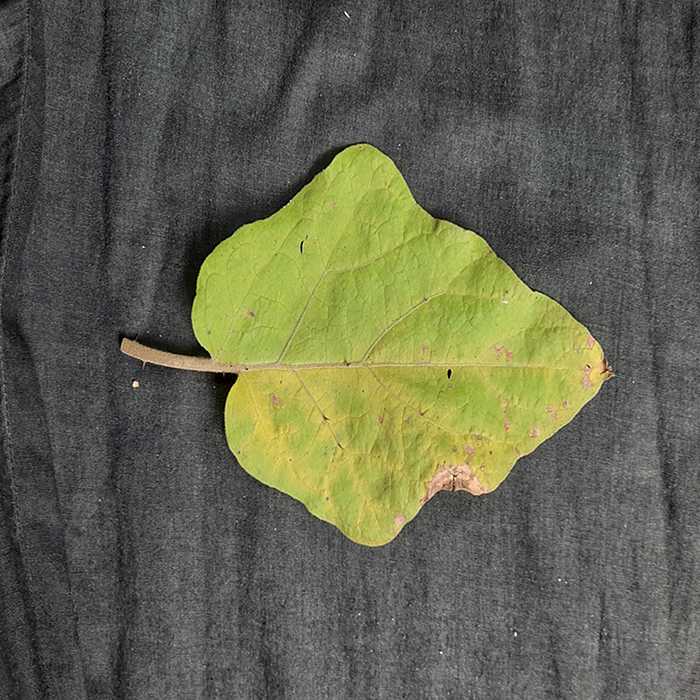
Plant: Eggplant
Label: Eggplant verticillium wilt